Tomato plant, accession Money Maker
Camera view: bottom (45 deg); turntable rotation: 330 degrees
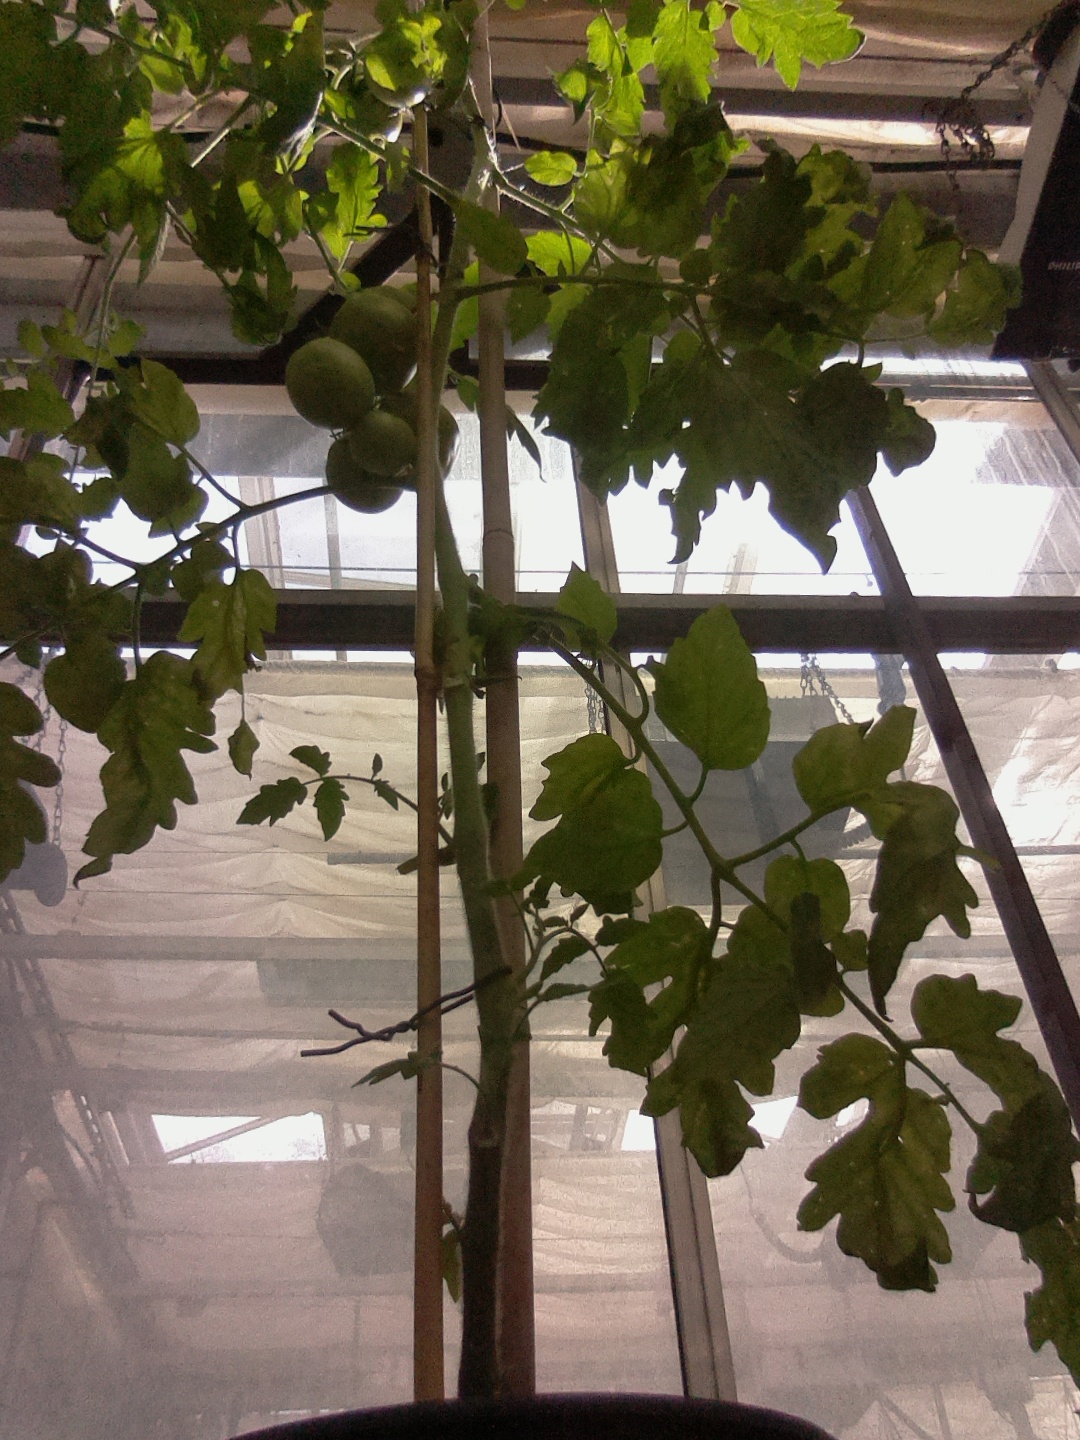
BBCH growth stage 78: 80% -90% of final fruit size